Maiasaura

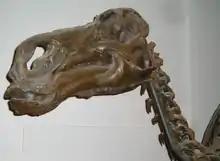
Skull cast, Royal Ontario Museum

"Maiasaura" "peeblesorum" were large, attaining a maximum known length of about and a body mass is measured approximately up to . They had a large “duck-billed” mouth structure and rows of hundreds of teeth, typical of hadrosaurids. Since hadrosaurids have very similar post-cranial body plans, the distinguishing characteristic of "Maiasaura peeblesorum" is a prominent short, solid crest-like structure situated between their eyes. This crest may have been used in headbutting contests between males during the breeding season.